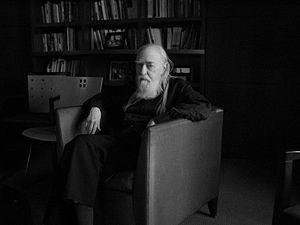
Keith Waldrop, né le 11 décembre 1932 à Emporia, est un poète, romancier, traducteur, éditeur et universitaire américain. Il enseigne à l'université Brown. Avec Rosemarie Waldrop, son épouse, ils ont fondé la maison d'édition Burning Deck Press. Depuis 1980, il est régulièrement traduit et publié en France.